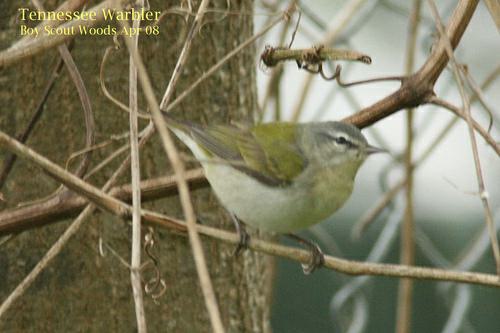
A photo of a tennessee warbler